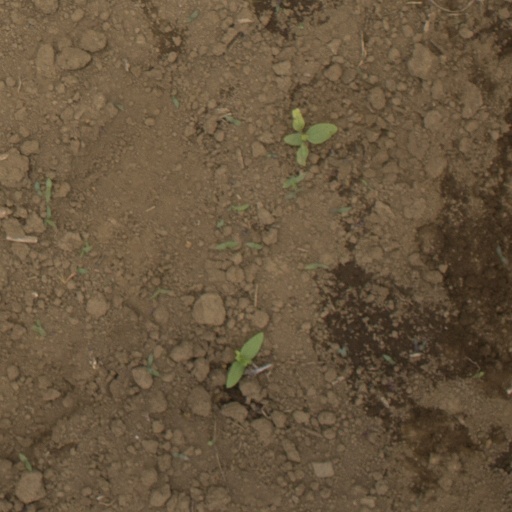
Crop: Jerusalem artichoke